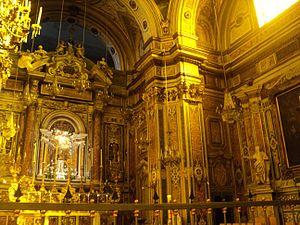
L'église San Giuseppe dei Ruffi ou San Giuseppe dei Ruffo est une église du centre historique de Naples qui donne sur la piazzetta San Giuseppe dei Ruffi. Elle est consacrée à saint Joseph et dépend de l'archidiocèse de Naples.